General aviation in the United Kingdom

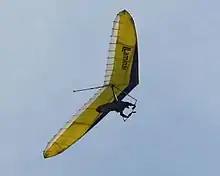
There were 7,000 hang gliders registered in the UK in 2005.

Aerobatic competitions take place for both powered aircraft and gliders, with up to 30 events each year in the UK and Ireland. Starting at the Beginner level, pilots can move up to Standard (powered aircraft) or Sports (glider) levels, and then on to Intermediate, Advanced, and finally Unlimited classes. Each step up requires a wider repertoire of aerobatic figures and progressively more performance from the aircraft. National championships are awarded annually at Standard/Sports, Intermediate, Advanced (powered aircraft only), and Unlimited levels, and pilots who have reached Advanced and Unlimited levels are eligible for selection to represent the UK in international competition.